Mooca (district of São Paulo)

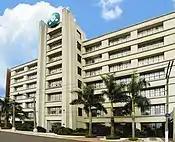
Anhembi Morumbi University

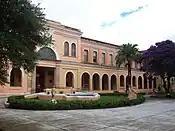
Memorial do Imigrante Museum

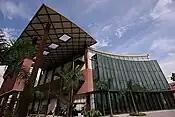
Anhembi Morumbi theatre

The three universities, fifteen public schools (which include infant schools, primary schools, high schools and technical high schools), along with a number of private institutions offer a wide range of education options for students in Mooca. Some public schools are funded by the state of São Paulo while others are funded by the municipality of São Paulo. Additionally, the district offers three theatres, a public library (Biblioteca Affonso Taunay), and the state-ran museum Museu da Imigração.